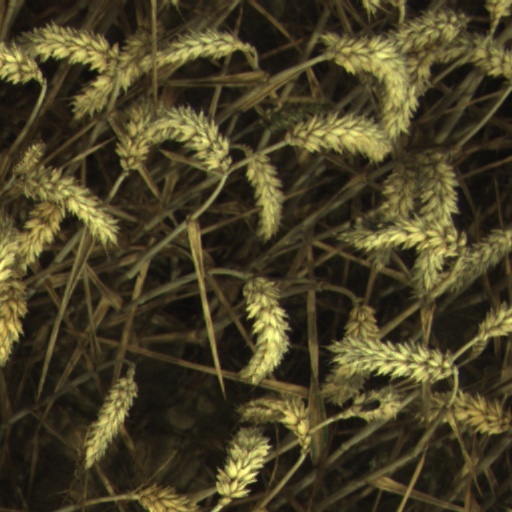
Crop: wheat